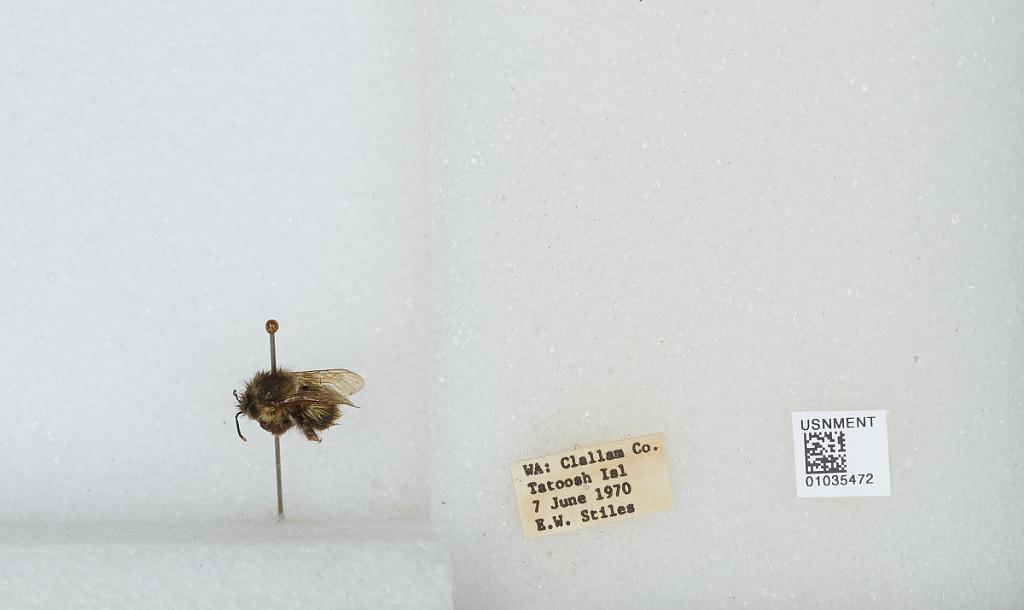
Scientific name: Bombus (Pyrobombus) mixtus Cresson
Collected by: E. Stiles
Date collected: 1970-6-7
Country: United States
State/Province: Washington
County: Clallam
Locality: Tatoosh Island
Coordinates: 48.3919, -124.736